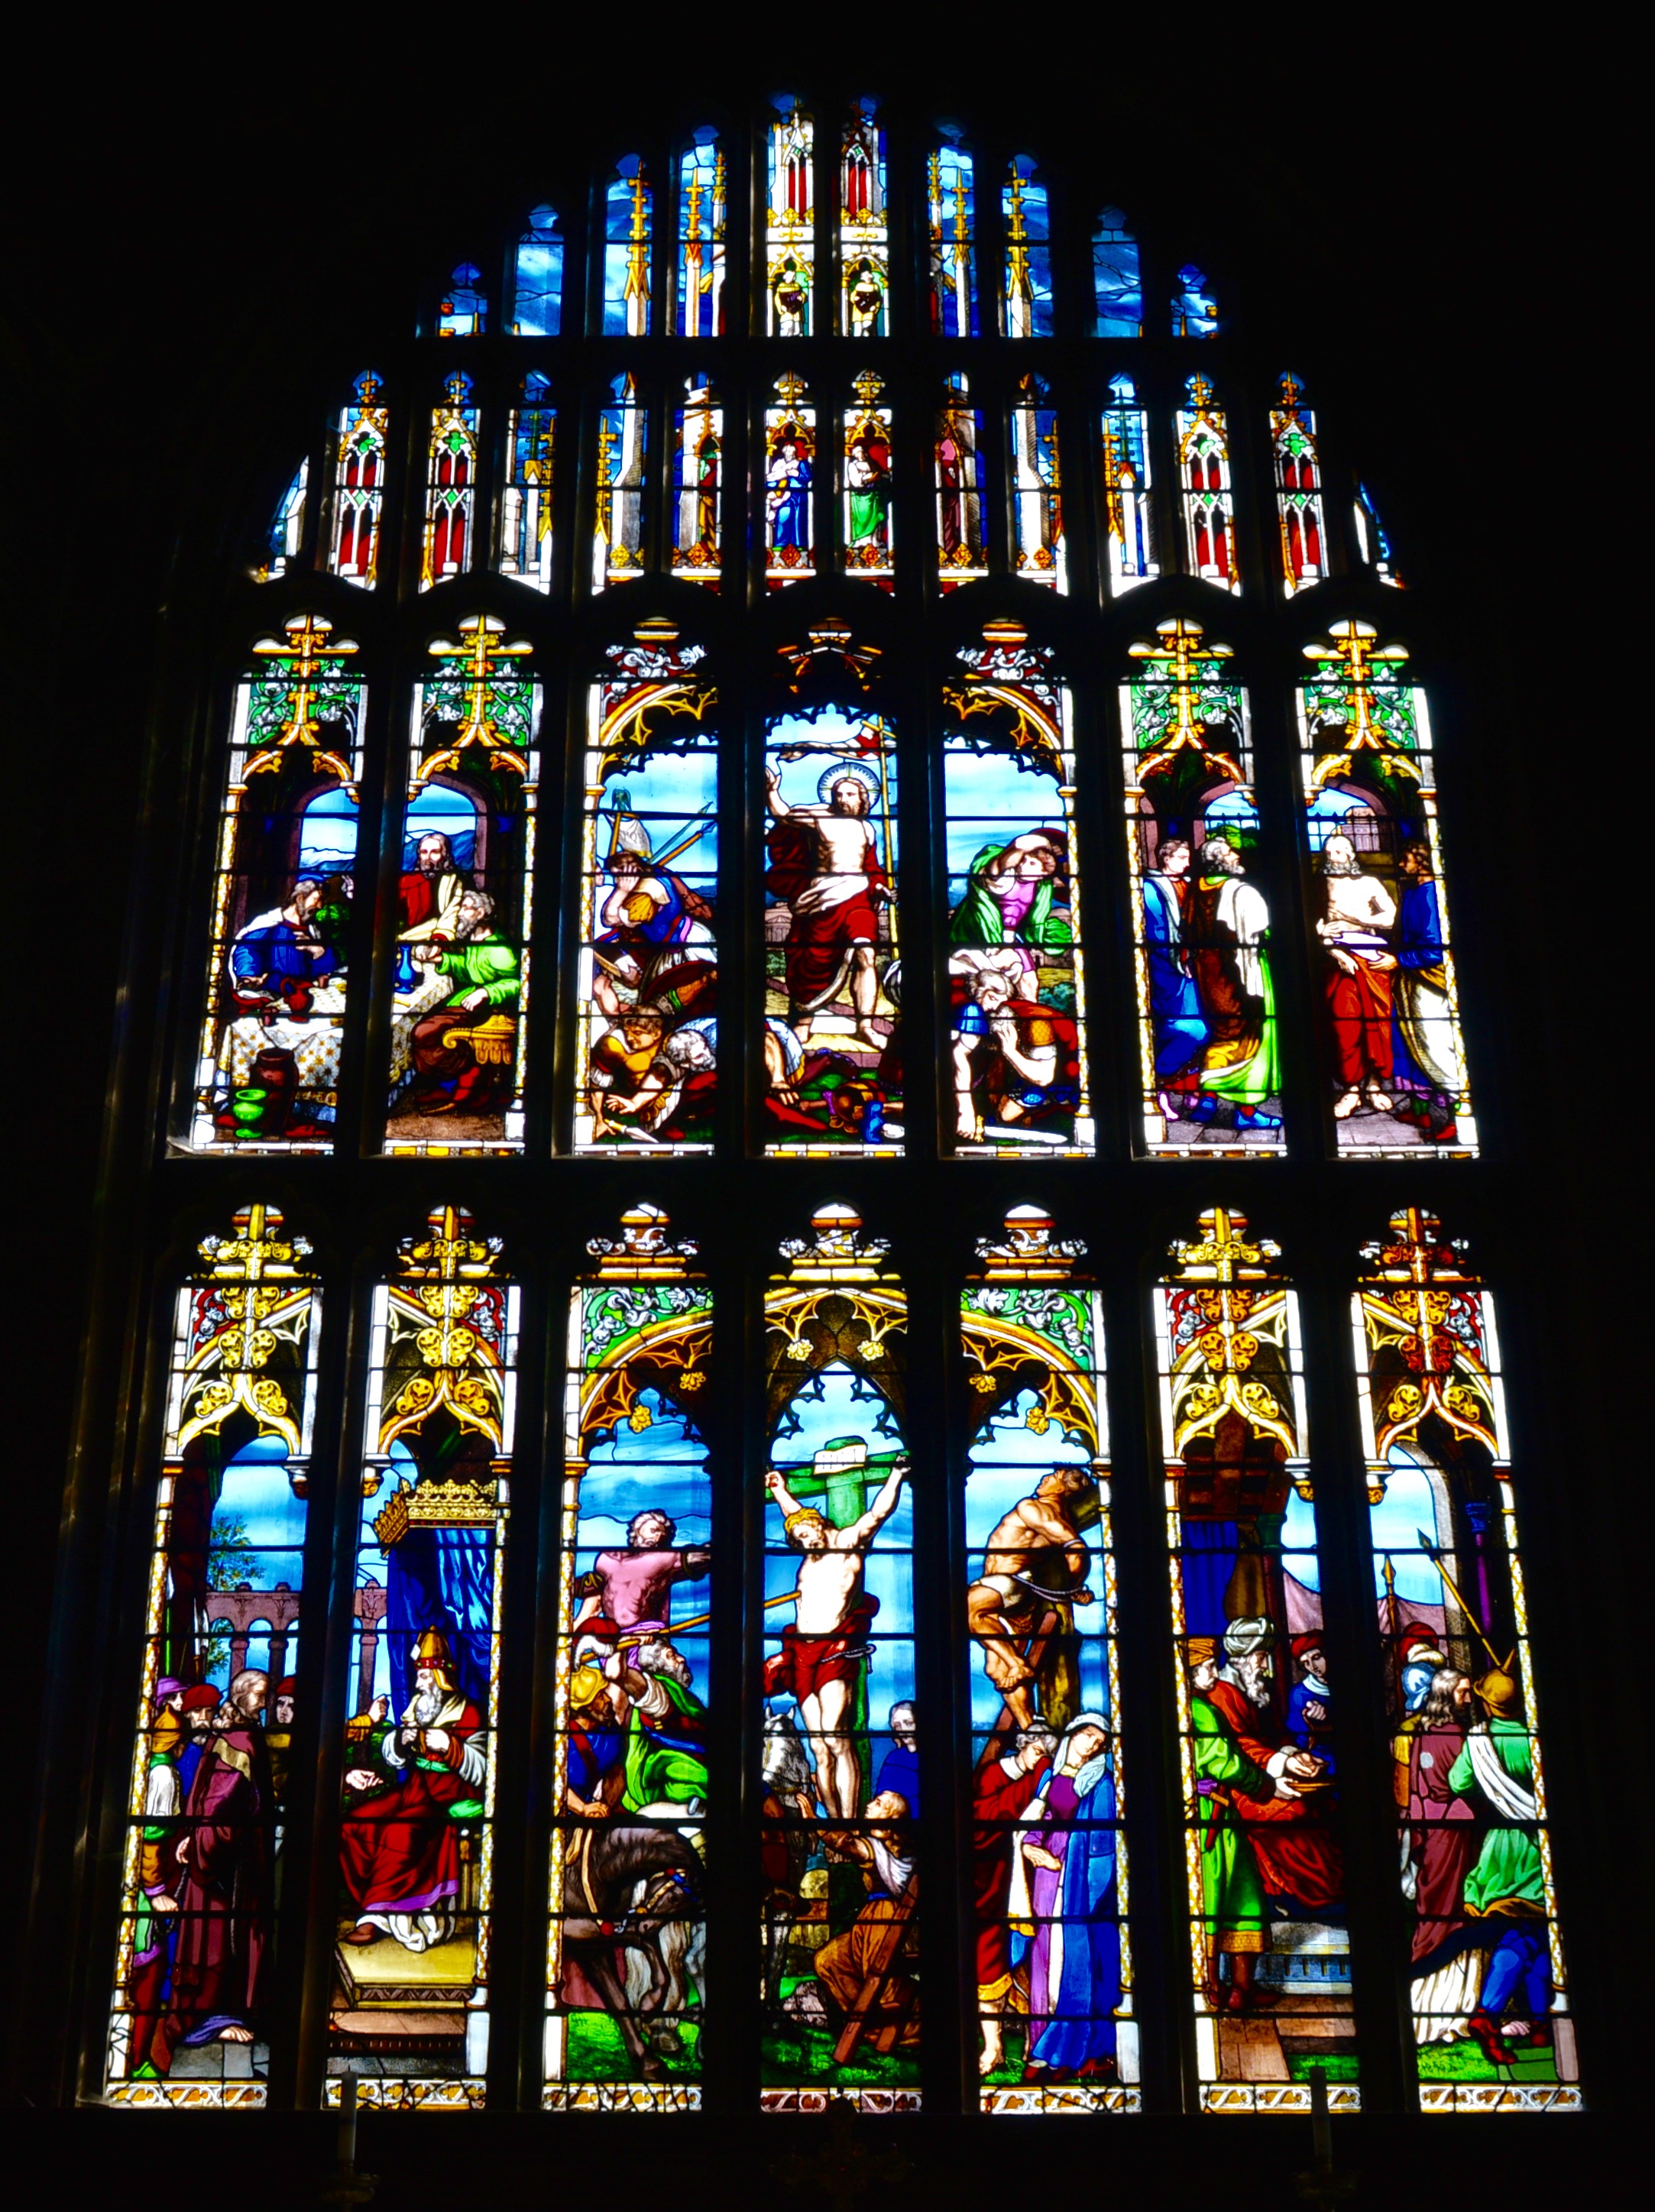
architecture, window, glass, explore, indoor, church, nikon, material, stained glass, christ, yorkshire, blackbackground, bright, symmetry, colours, inexplore, stainedglass, minster, halifax, halifaxminster, parishchurch, stainedglasswindow, nikond3200, resurrection, crucification